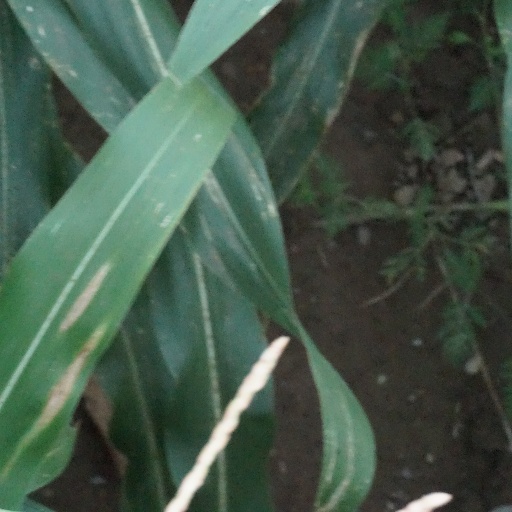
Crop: maize; corn